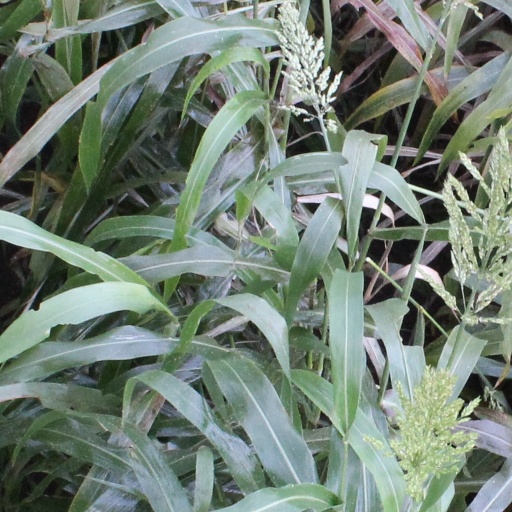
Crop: sorghum